Starlift

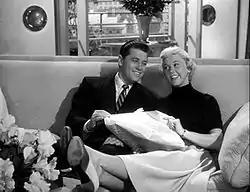
Doris Day and Gordon MacRae

That night the cast performs for the base ("God's Green Acres of Home," "It's Magic"). The next day the Warner Bros. president arranges for several other Warner Bros. actors to perform at the base that night. While visiting her parents Nell finds that Rick's parents are at her home, and so is Rick. After dinner the Waynes take the Williams out for a movie leaving Nell and Rick in the house alone together. They quarrel and Rick gives Nell back the charm from her bracelet. The next morning when the Williams arrive, Nell finds that Rick was sent overseas ahead of schedule. She rushes to the base but his flight had already left.